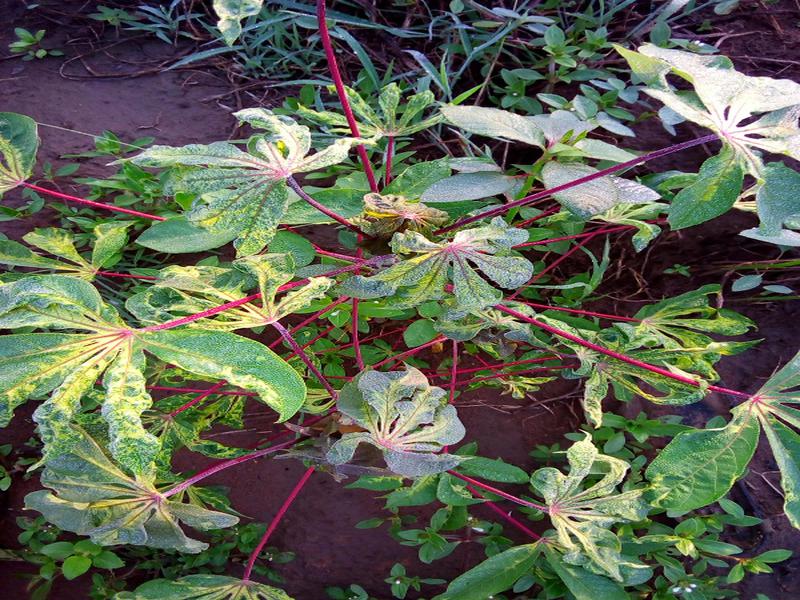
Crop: cassava
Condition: mosaic_disease